List of Game of Thrones characters

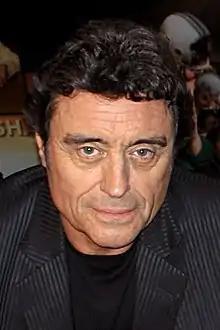
Ian McShane

Qhono (portrayed by Staz Nair) is a Dothraki warrior, first in Khal Moro's khalasar and later a lieutenant for Daenerys Targaryen. Qhono comments on Daenerys after taking her captive, and later kneels to her when she comes out of the fire. Qhono later crosses the Narrow Sea with Daenerys, and confiscates Jon Snow and Davos Seaworth's weapons when they arrive on Dragonstone to talk with Daenerys. Qhono later oversees the Battle of Goldroad with Tyrion Lannister, commenting that his people do not fight well against the Dothraki. He is present during the Dragonpit Summit. Qhono travels to Winterfell, to fight against the Army of the Dead, and later informs Daenerys that the dragons are not eating. At the Battle of Winterfell, Qhono serves alongside Jorah Mormont, when, before the charge, Melisandre casts magical spell, lighting the blades of the Dothraki. During the charge Qhono is slaughtered, and later is reanimated by the Night King, where his body attacks Drogon, although he is later destroyed when the Night King is killed by Arya Stark.